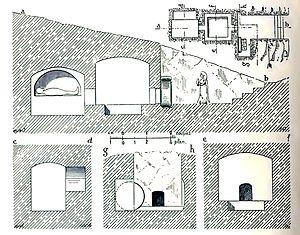
Jésus de Nazareth est un Juif de Galilée, né entre l'an 7 et l'an 5 av. J.-C. Il apparaît dans le cercle de Jean le Baptiste avant de s'engager, entouré de quelques disciples, dans une courte carrière de prédication itinérante de deux à trois ans, essentiellement en Galilée, en pratiquant guérisons et exorcismes. Il suscite engouement et ferveur, s'attirant la méfiance des autorités politiques et religieuses, avant d'être arrêté, condamné et crucifié vers l'an 30 à Jérusalem pendant la fête juive de la Pâque, sous l'administration du préfet Ponce Pilate.